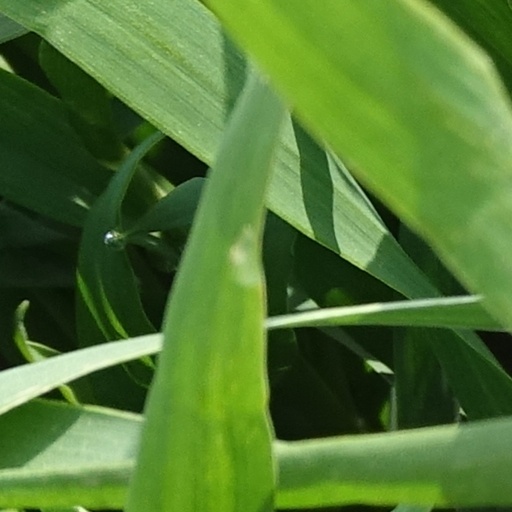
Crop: wheat